Persecution of Uyghurs in China

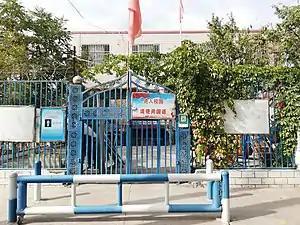
Entrance to a school in Turpan, a Uyghur-majority city in Xinjiang, in 2018. The sign at the gate, written in Chinese, reads: "[You are] entering the school grounds. Please speak Guoyu ["the national language", i.e. Mandarin Chinese]"

The Chinese government is reported to have pressured foreign companies to reject claims of abuses. Apple was asked by the Chinese government to censor Uyghur-related news apps, among others, on its devices sold in China. Companies such as Nike and Adidas were boycotted in China after they criticized the treatment of Uyghurs, which resulted in significant drop in sales.